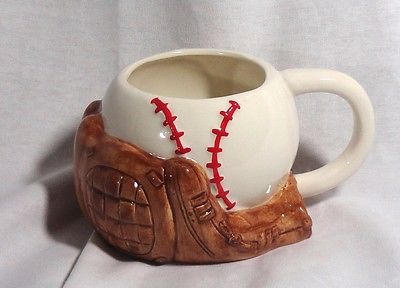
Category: mug